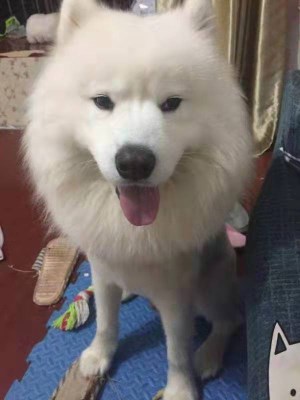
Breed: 2192-n000088-Samoyed